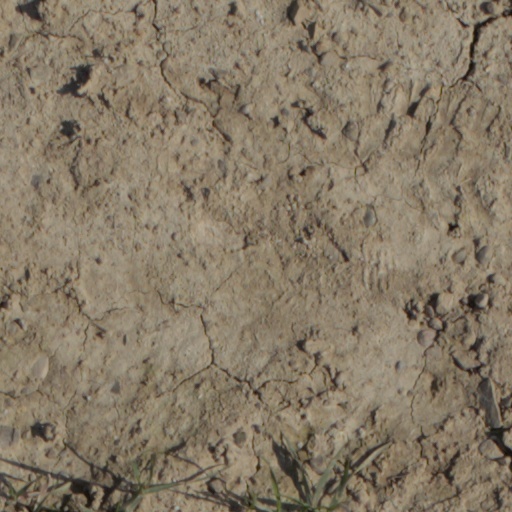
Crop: wheat